Harry Gribbon

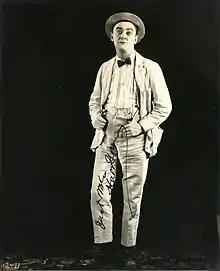
Gribbon in 1923

Harry Peter Gribbon (June 9, 1885 – July 28, 1961) was an American film actor, comedian and director known for "The Cameraman" (1928), "Show People" (1928) and "Art Trouble" (1934). He appeared in more than 140 films between 1915 and 1938. Many of his films from this era have been lost.